Luiza Licina-Bode

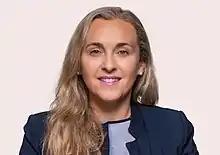

Luiza Licina-Bode (born 10 October 1972) is a German politician of the Social Democratic Party (SPD) who has been serving as a member of the Bundestag since 2021.